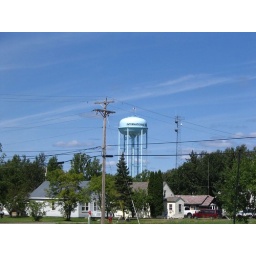
Picture of the International Falls water tower taken from the local McDonalds in August of 2005.